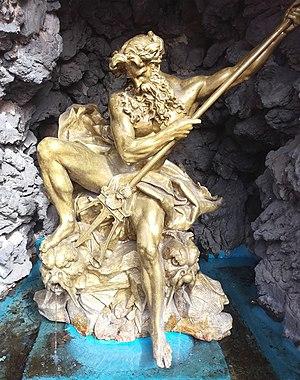
Fontaine de Neptune, square d'Assas, Clermont-Ferrand
Le boulevard Desaix est une voie importante du centre historique de Clermont-Ferrand. Il descend de la partie méridionale du plateau central et aboutit à la place de Jaude.
Vital Gabriel Dubray, dit Vital-Dubray, né le 27 février 1813 à Paris et mort dans la même ville le 1ᵉʳ octobre 1892, est un sculpteur français.
La fontaine de Neptune est une fontaine française située à Clermont-Ferrand, dans le département du Puy-de-Dôme.